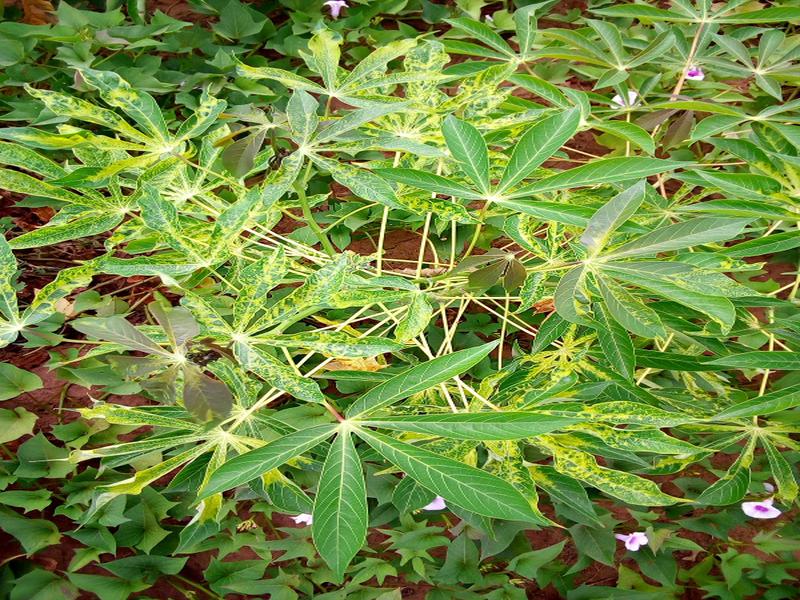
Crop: cassava
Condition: healthy